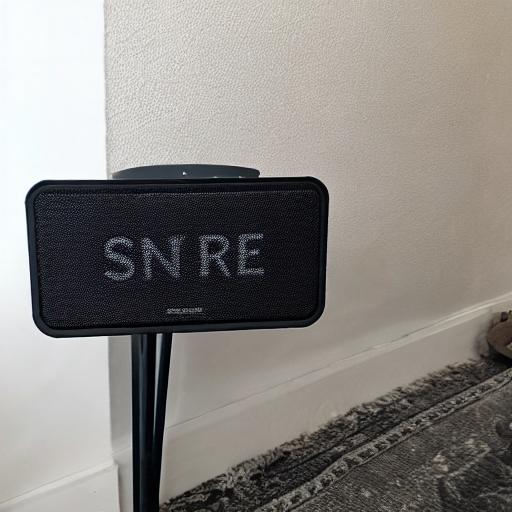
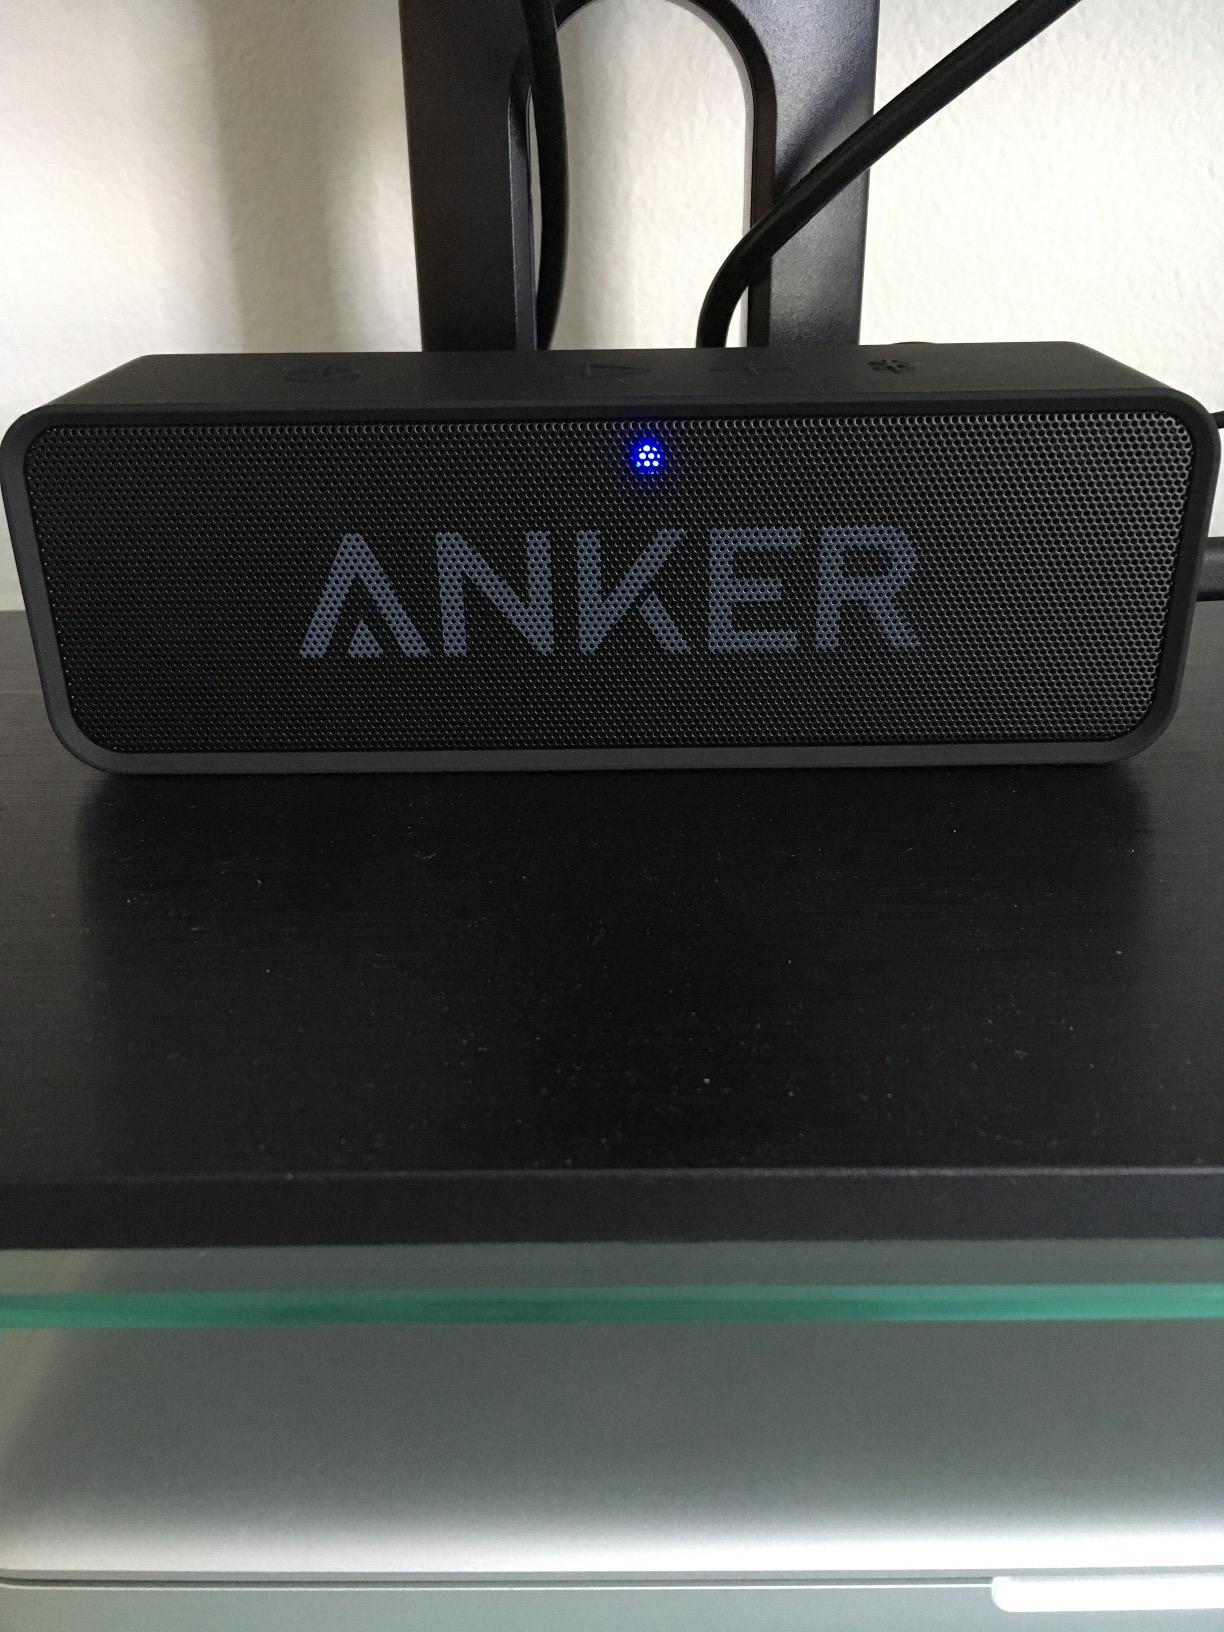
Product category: speaker
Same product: no